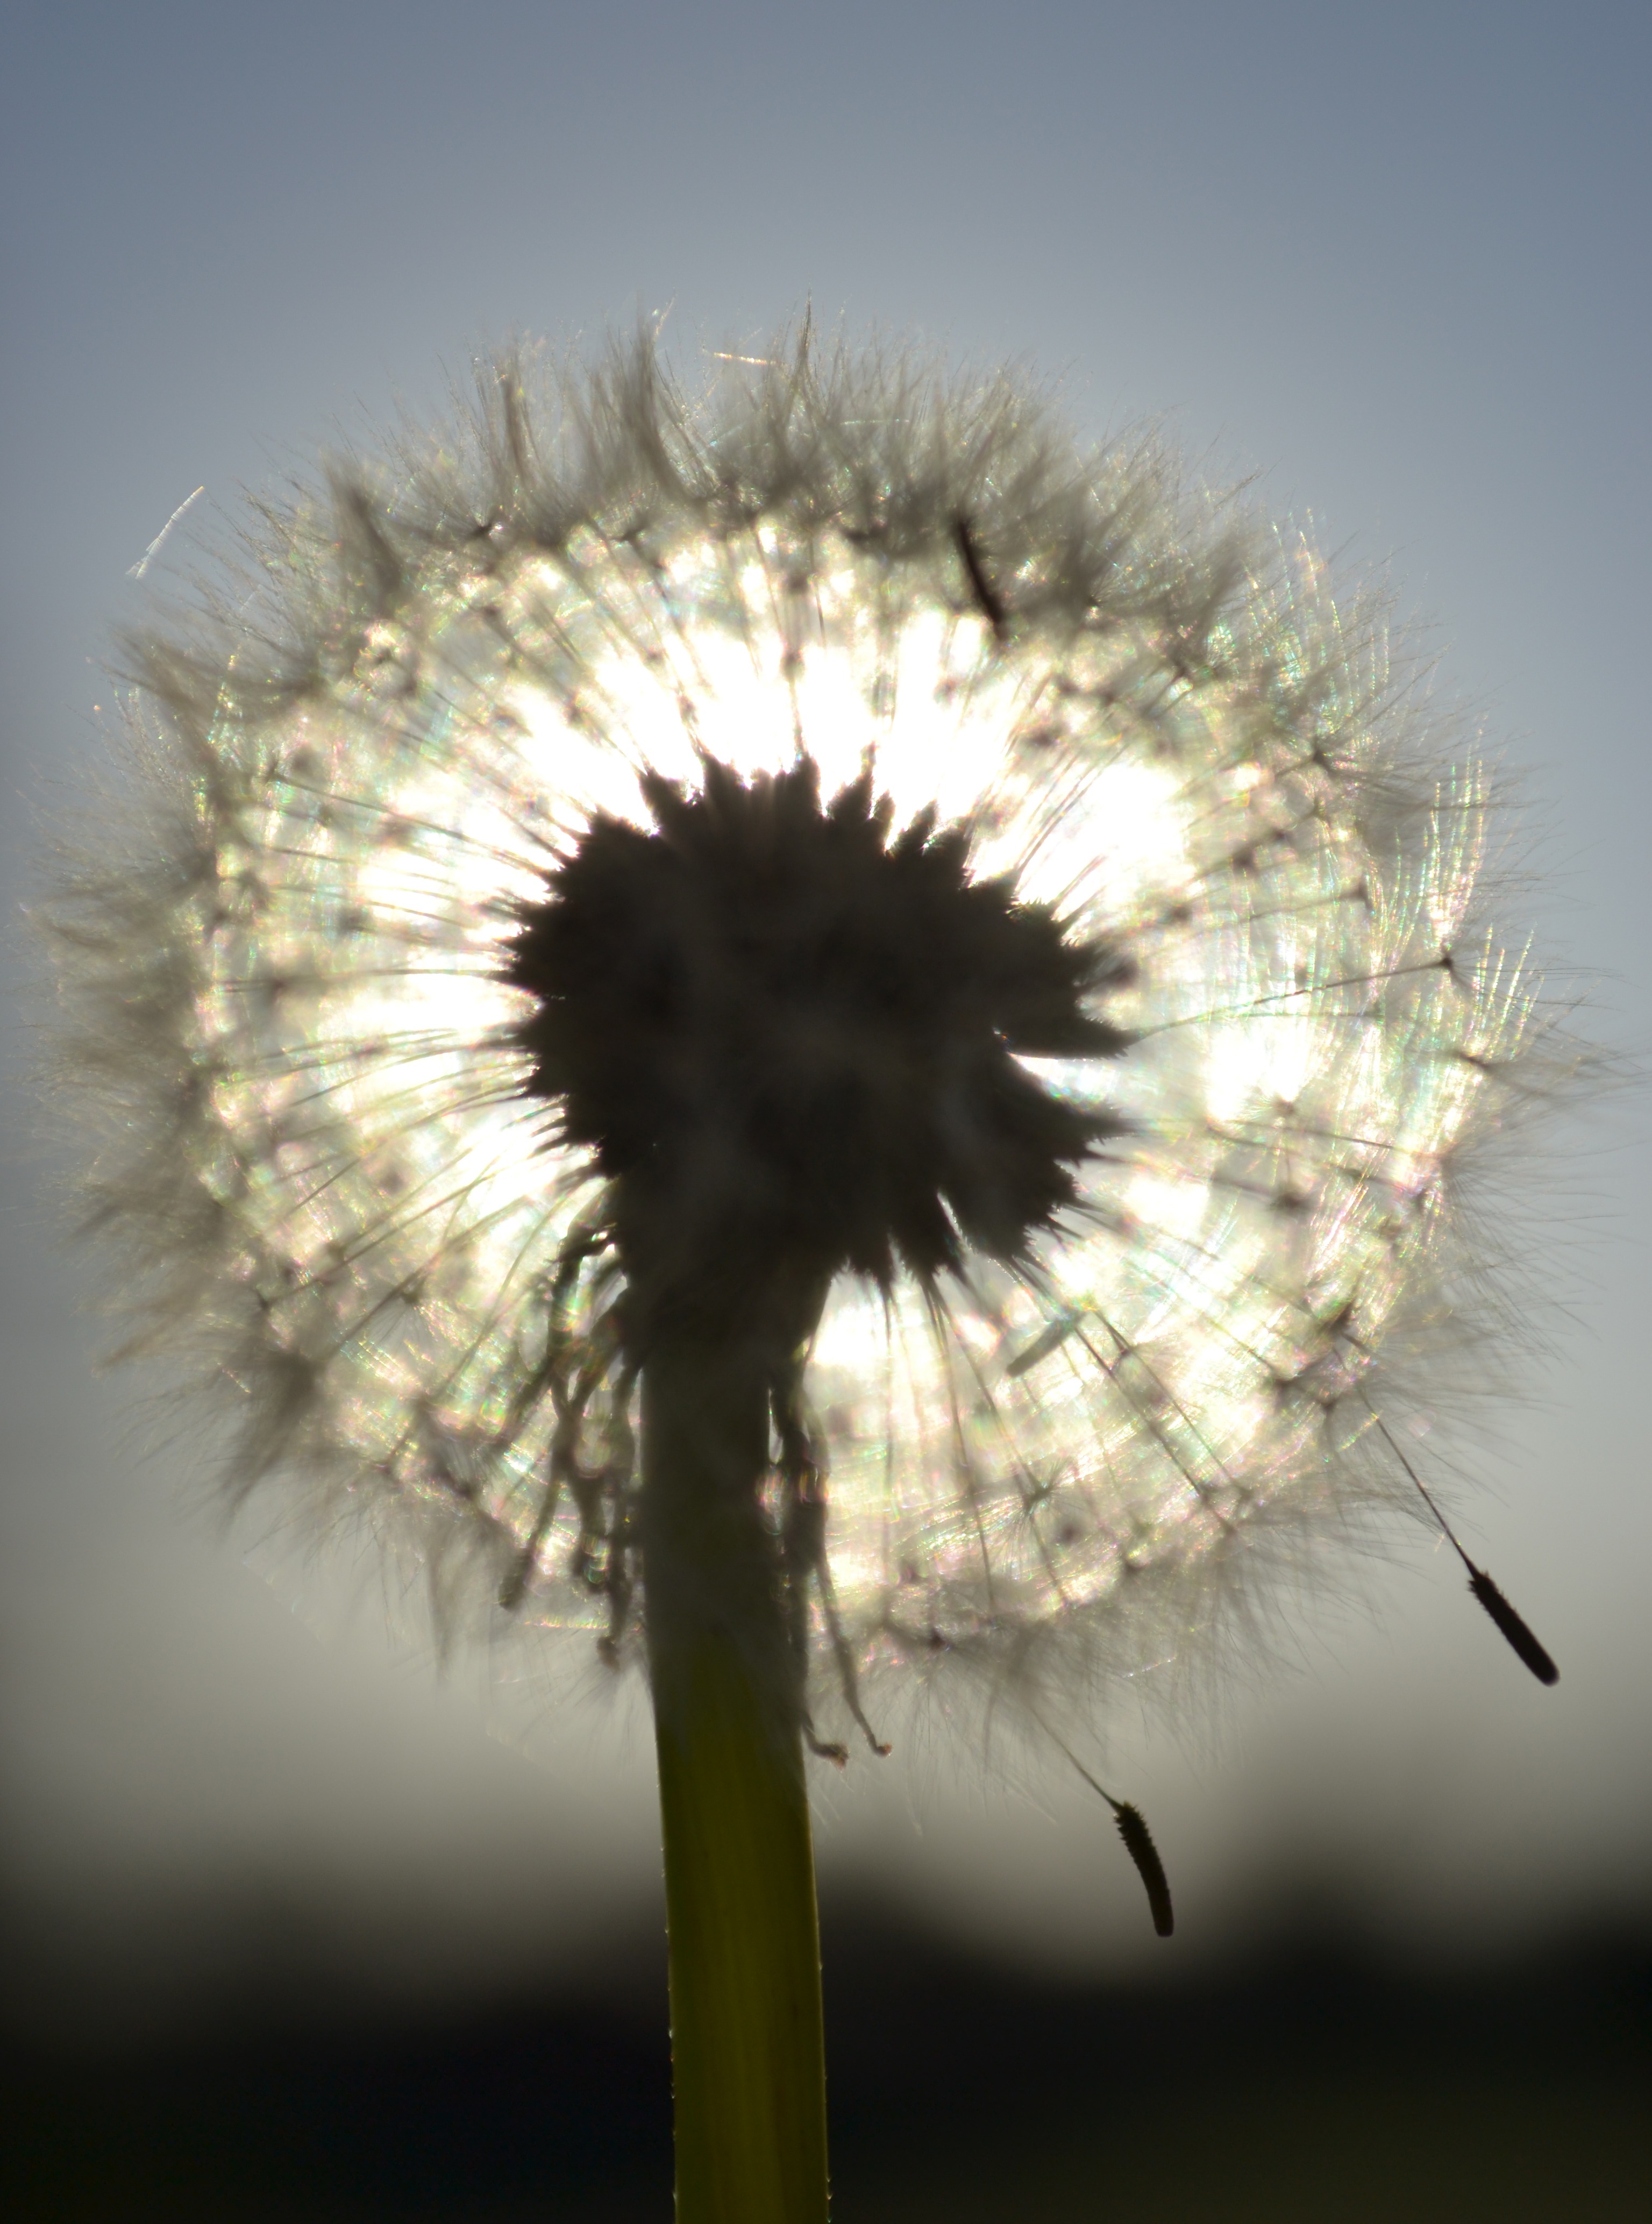
nature, outdoor, branch, plant, field, photography, meadow, dandelion, sunlight, leaf, seed, flower, bloom, botany, flora, weed, close up, wishing, seeds, delicate, blow, macro photography, flowering plant, daisy family, make a wish, plant stem, land plant, thorns spines and prickles